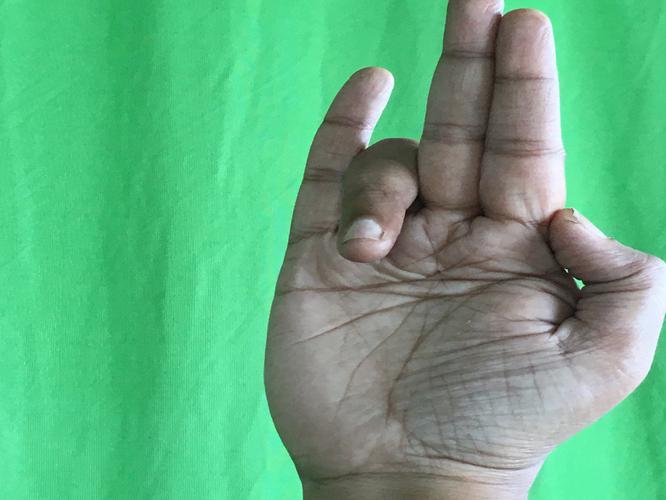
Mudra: Tripathaka
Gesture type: single_hand